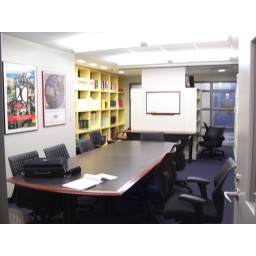
SMPA Building, one floor above the classroom complex, an intimate breakout space.